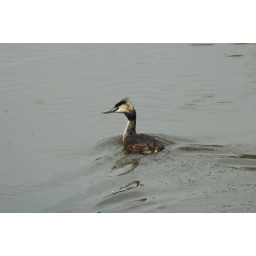
een fluutje op het water in een plas in de bossen van nieuwegein